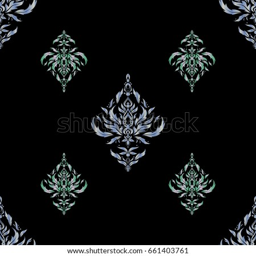
luxury frames and ornate decor .